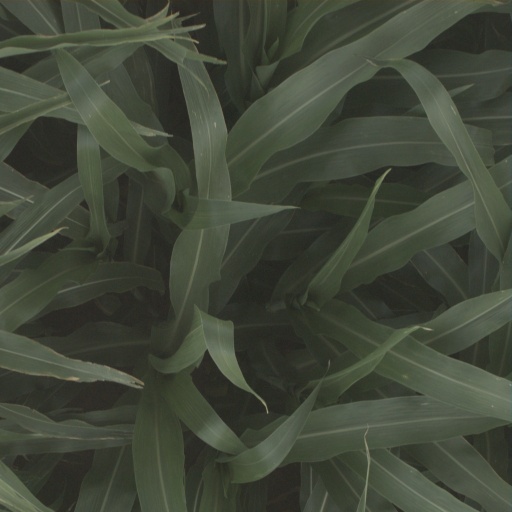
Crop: sorghum